Software Freedom Day

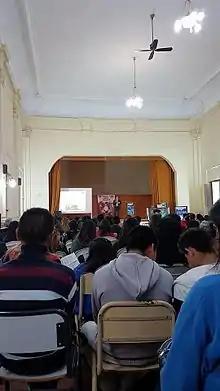
Professor Rodrigo Gastón Manresa conference at the Software Freedom Day 2016 event in the Superior Institute of General Manuel Belgrano 6001, Salta, Argentina

Note on the figures above: it is difficult to find figures of the early years. The maps on the SFD website are only reliable after 2007, however some years such as 2009 saw extra teams from two different sources which did not "officially" register with DFF. There was about 80 teams from China and a hundred from the Sun community (OSUM) who heavily subsidized goodies for their teams. In the early year of SFD the map was an optional component not connected with the registration script and therefore some teams did not go through the troubles of adding themselves.